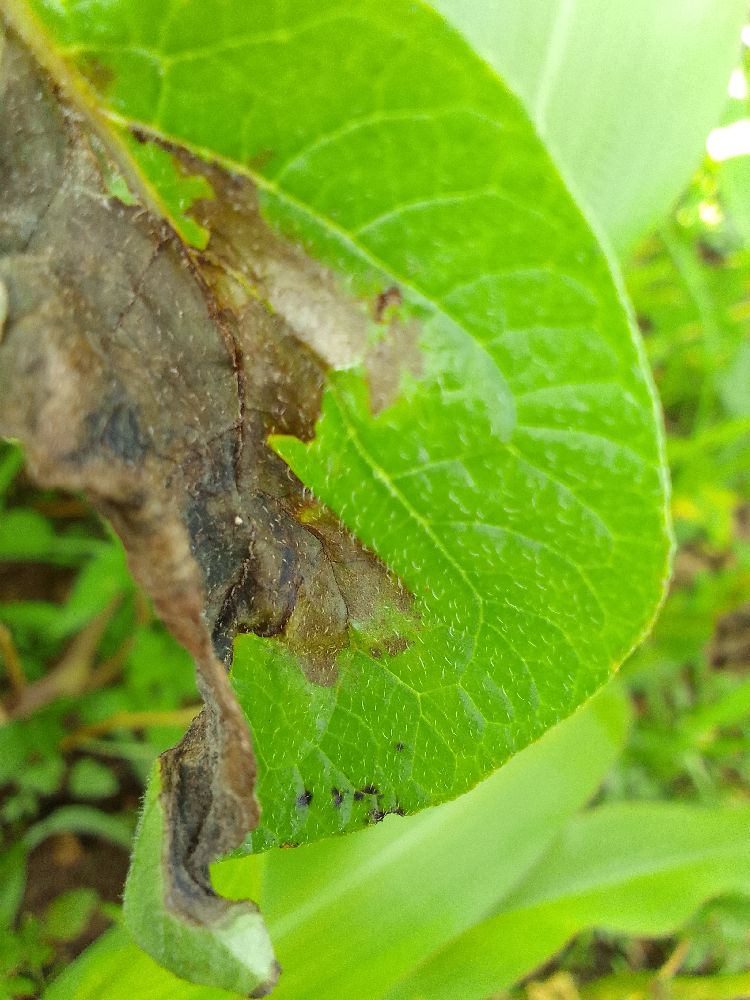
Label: Late blight